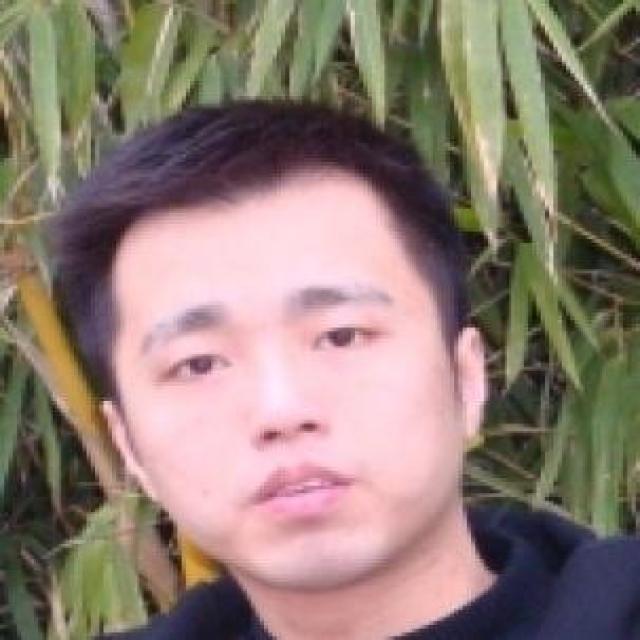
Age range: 21-44